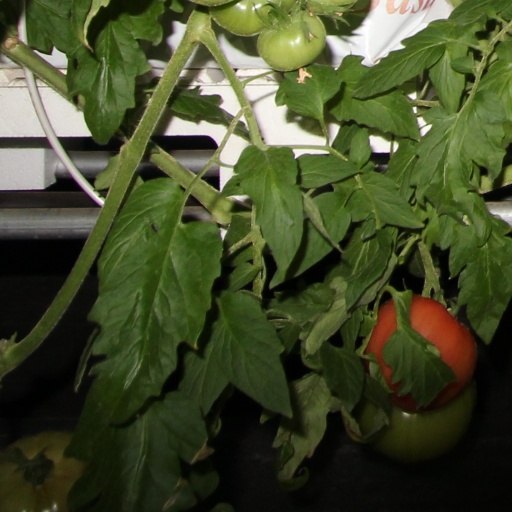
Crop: tomato